Beit Uziel

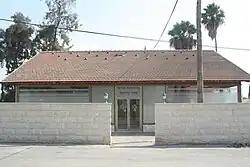
Beit Uziel Central Synagogue

Beit Uziel is a religious moshav in Israel. Located near Rehovot, it falls under the jurisdiction of Gezer Regional Council. In it had a population of .